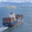
Label: ship